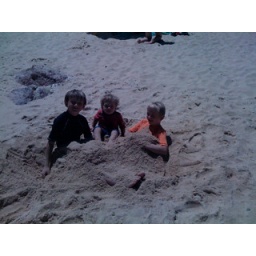
boys in sand